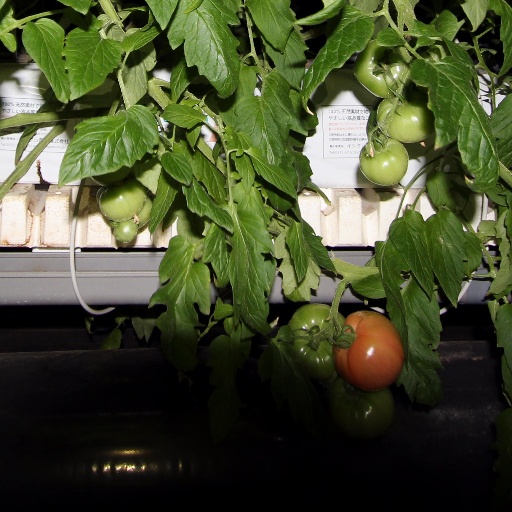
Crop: tomato